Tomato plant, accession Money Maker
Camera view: vertical (180 deg); turntable rotation: 90 degrees
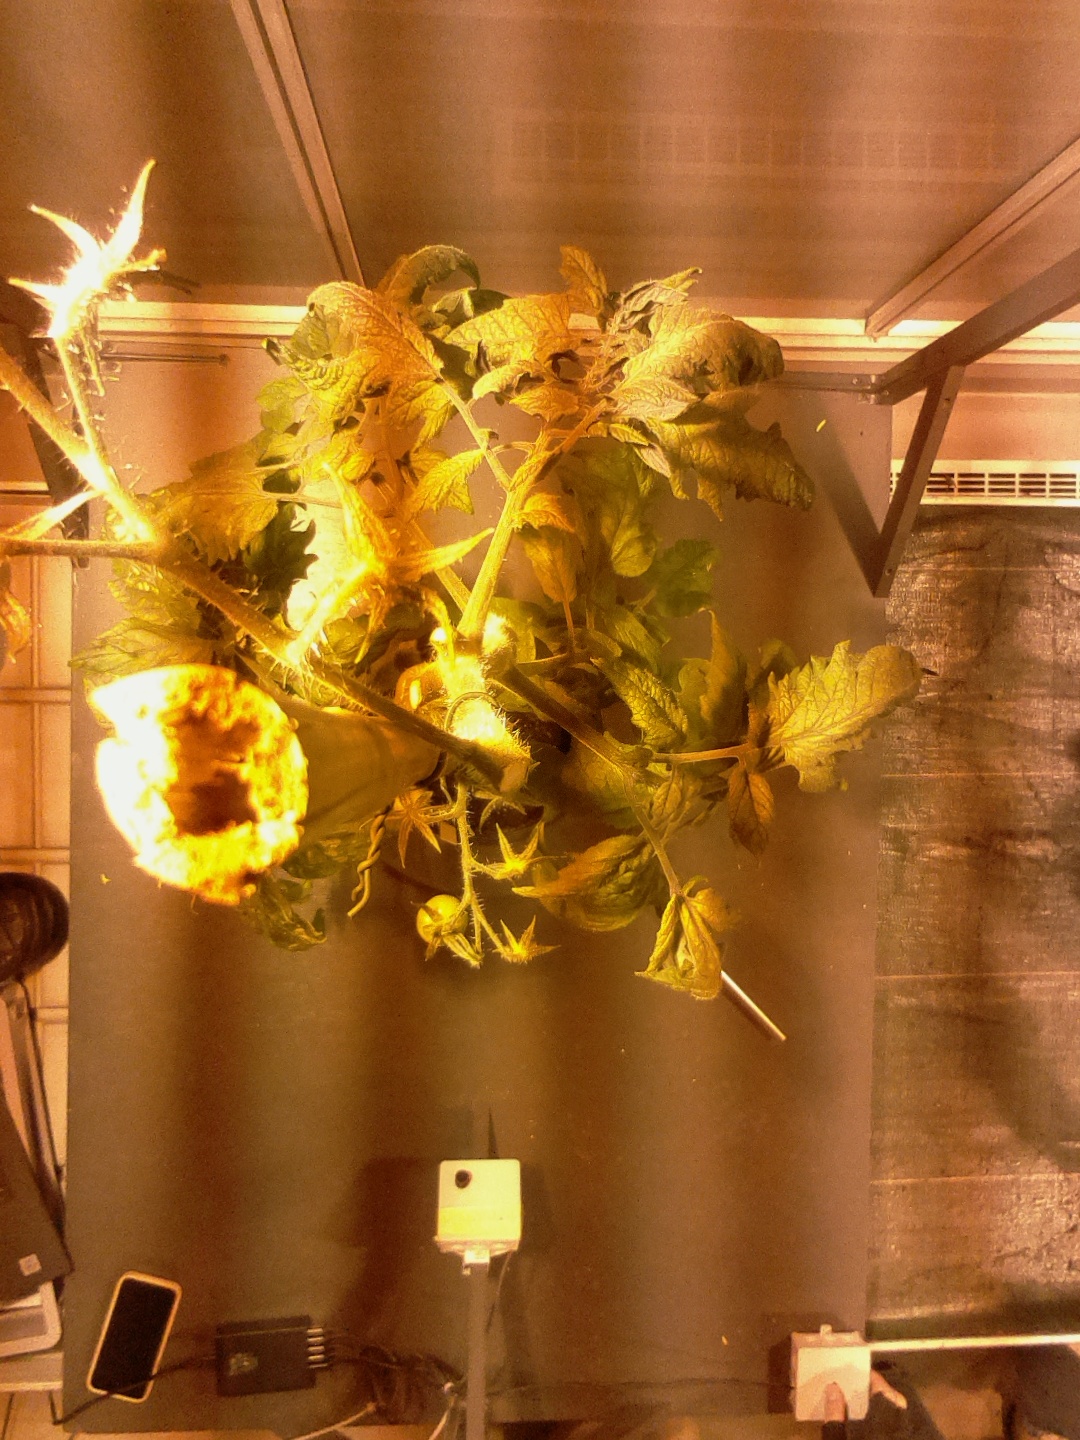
BBCH growth stage 74: 40%-50% of final fruit size